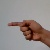
The image shows a hand gesture representing the letter 'G' in Indian Sign Language.